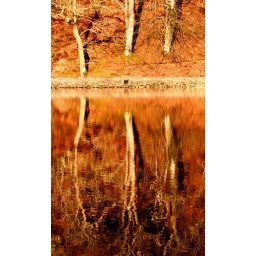
tree reflections into llyn mair, a lake in north wales.